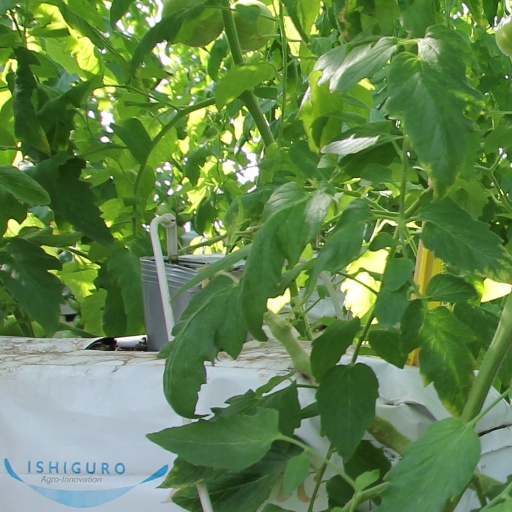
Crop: tomato